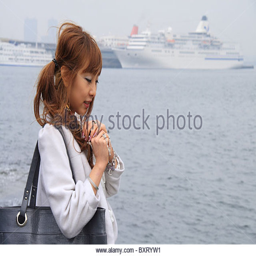
a fashionable young lady stands by the sea